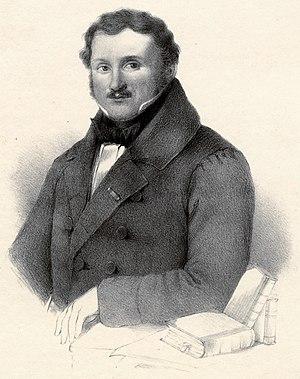
Heinrich August Pierer, né le 26 février 1794 à Altenbourg et mort le 12 mai 1850 dans la même ville, est un officier, éditeur et lexicographe allemand. Il éditeur de l'Universal-Lexikon der Vergangenheit und Gegenwart.